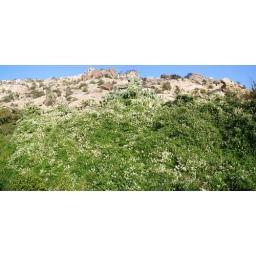
a bed of fragrant flowers in the top of the mountains of shada ala village